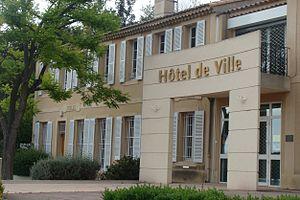
Mairie et écoles communales de Belcodène (Bouches-du-Rhône).
Belcodène est une commune française située dans le département des Bouches-du-Rhône, en région Provence-Alpes-Côte d'Azur.